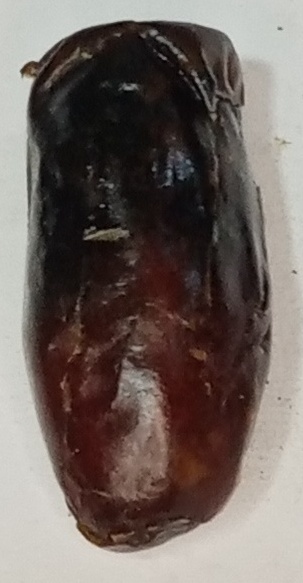
Variety: gajar
Size: small
Grade: grade-1